Operation Vistula

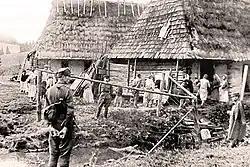
Resettlement of Ukrainians in 1947

The expellees were resettled over a wide area in the Northern and Western Territories assigned to Poland by the Potsdam Agreement including Warmia and Masuria.